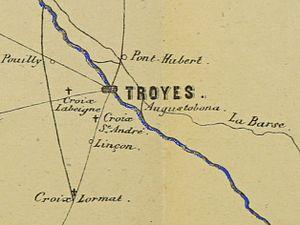
par Corrard de Bréban
Les Tronçons de voies romaines de Langres à Remps et de Troyes à Naix est un ensemble de chaussées qui relient Nasium à Andemantunnum à l’époque romaine sur l’axe Milan Boulogne.
Les remparts de Troyes formaient une enceinte fortifiée qui protégeait la ville de Troyes.